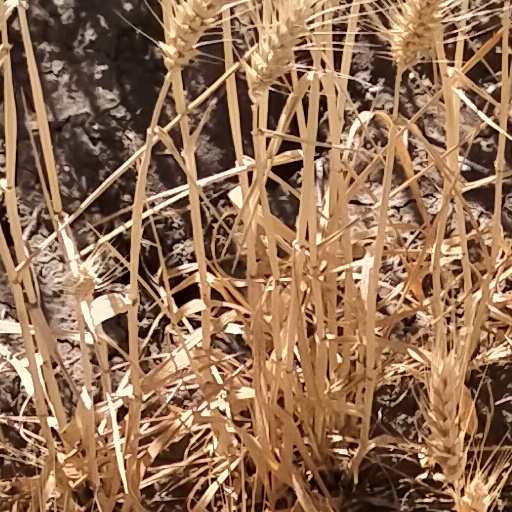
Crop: wheat